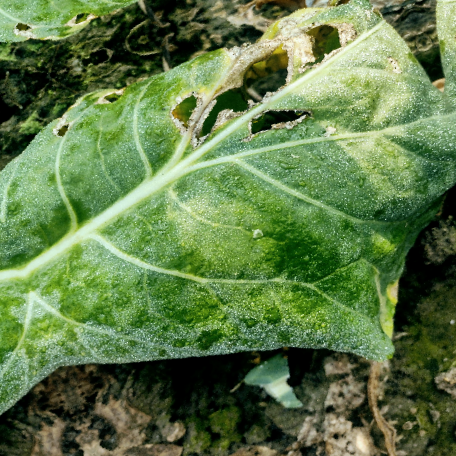
Label: Downy Mildew